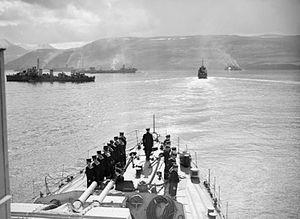
Le HMS Ledbury est un destroyer d'escorte de classe Hunt de type II construit pour la Royal Navy pendant la Seconde Guerre mondiale.
L’île aux Ours, en norvégien Bjørnøya, est une île de Norvège située dans la partie occidentale de la mer de Barents, en bordure de la mer de Norvège et aux trois cinquièmes du chemin reliant la Norvège métropolitaine à l'archipel du Svalbard. Elle forme la partie la plus méridionale du Svalbard.
Le convoi PQ-17 est le nom de code d'un convoi allié durant la Seconde Guerre mondiale. Les Alliés cherchaient à ravitailler l'URSS qui combattait leur ennemi commun, le Troisième Reich. Les convois de l'Arctique, organisés de 1941 à 1945, avaient pour destination le port d'Arkhangelsk, l'été, et Mourmansk, l'hiver, via l'Islande et l'océan Arctique, effectuant un voyage périlleux dans des eaux parmi les plus hostiles du monde.